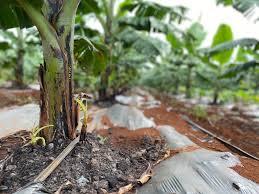
Eneo la shamba lenye mimea ya migomba.katika picha kuna mche wa mgomba ambao umeota kwenye udongo mwekundu.Mimea kuna majani yaliyo kauka mambua ya ndizi mpaka plastiki.